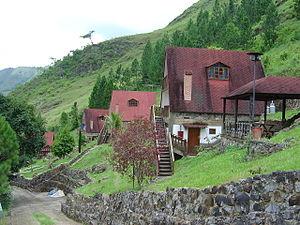
Caripe est l'une des 13 municipalités de l'État de Monagas au Venezuela. Son chef-lieu est Caripe. En 2011, la population s'élève à 33 738 habitants.